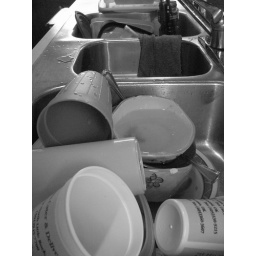
When I left for work in the morning there was a single water bottle in the sink....